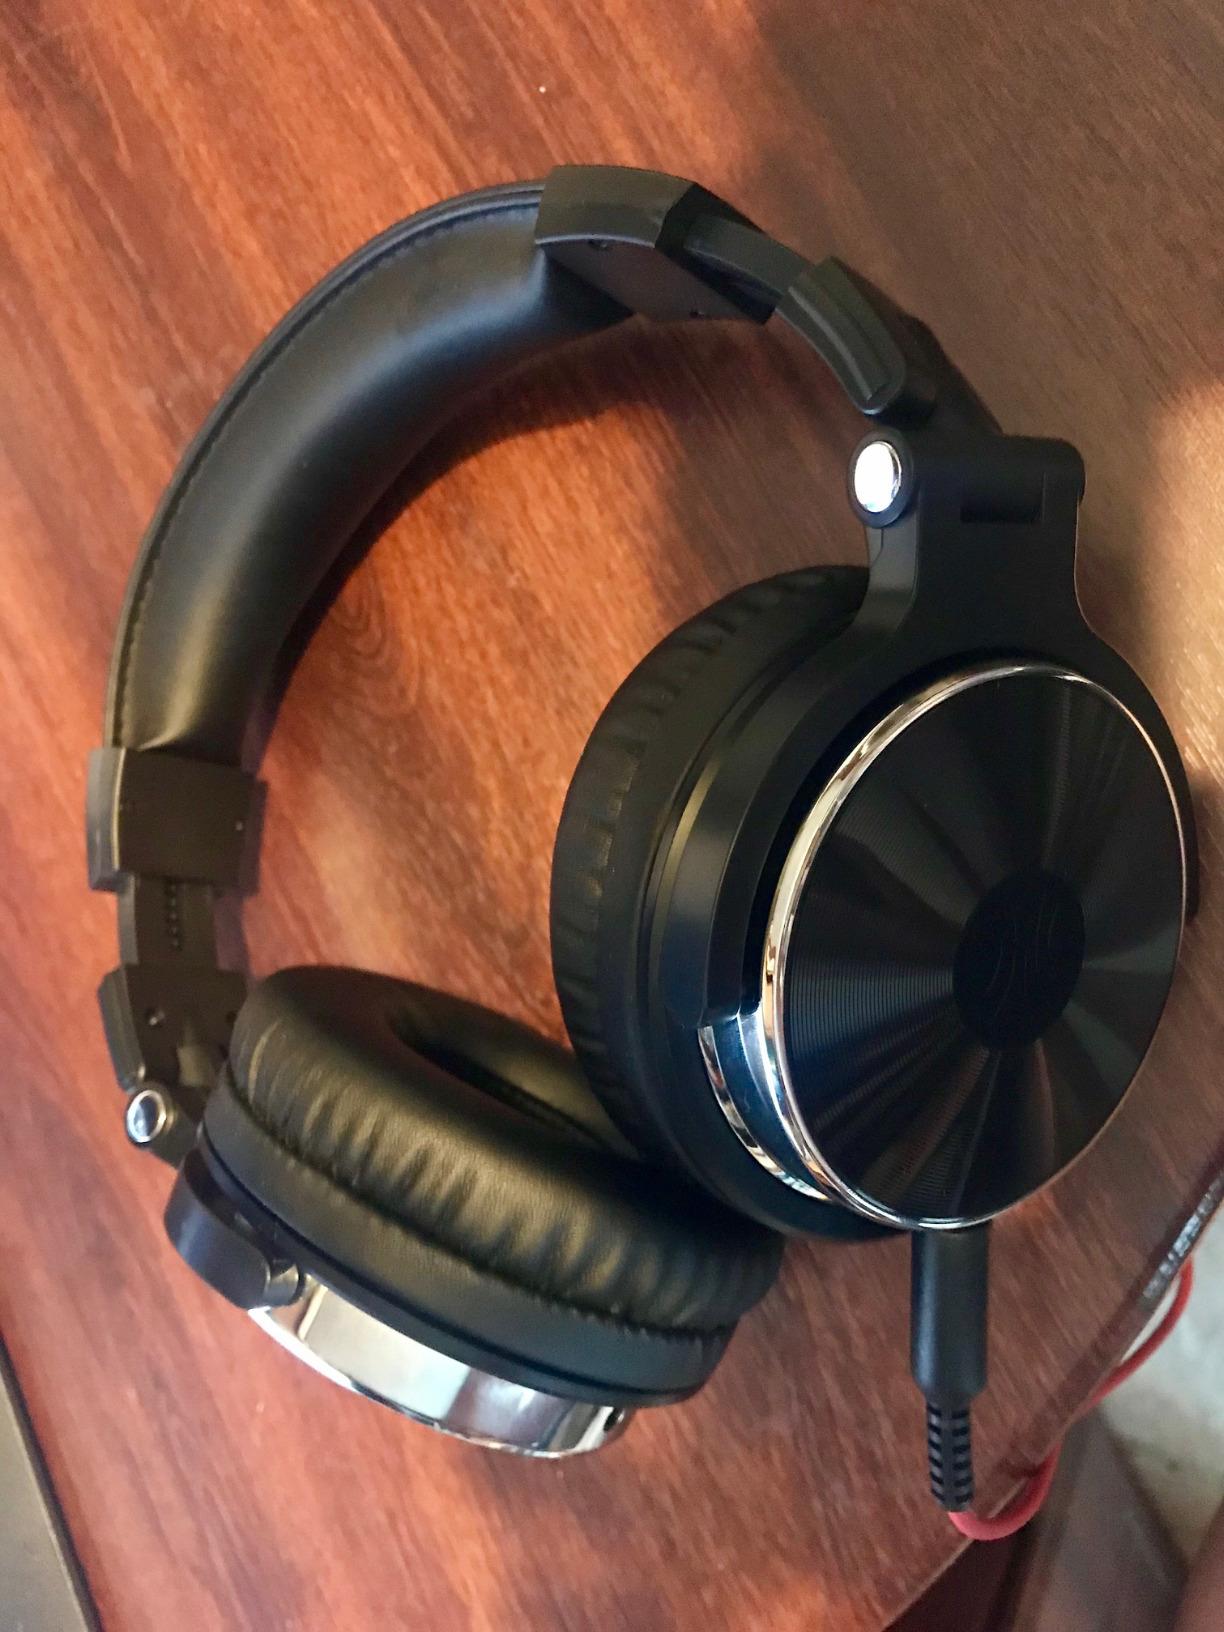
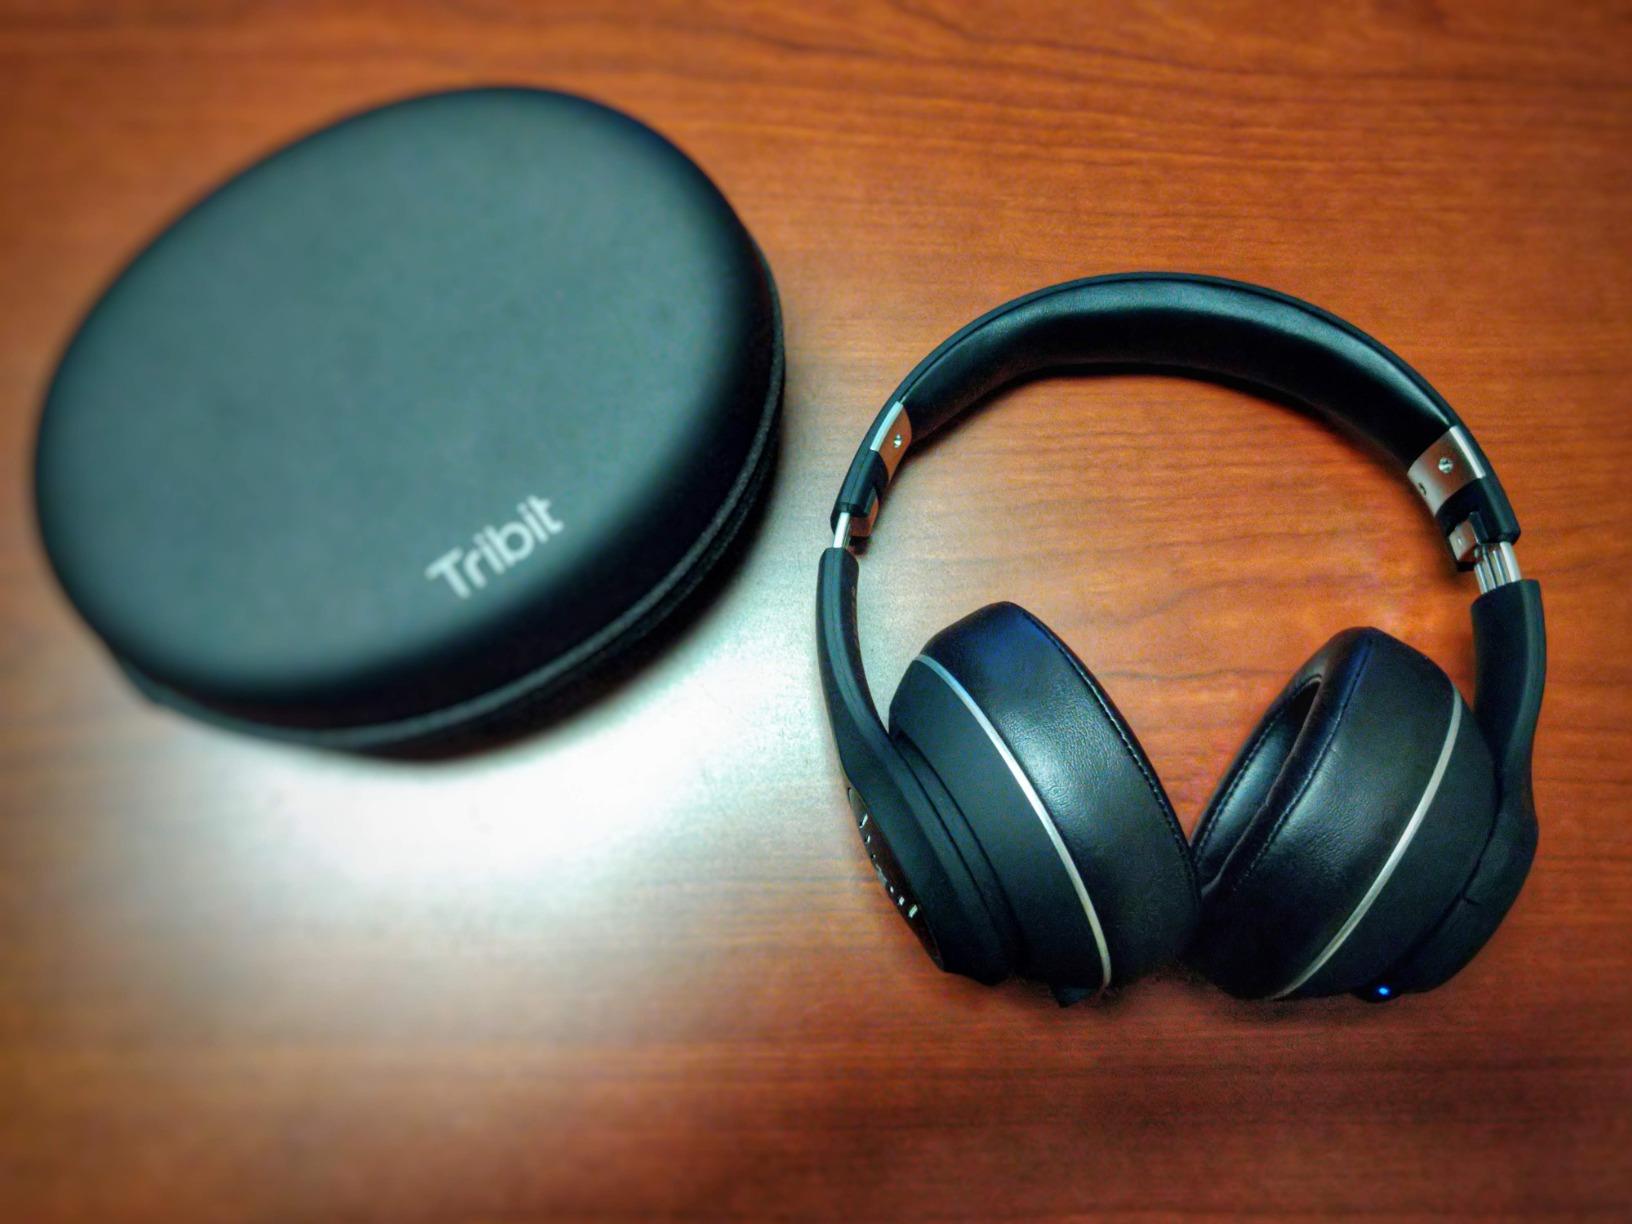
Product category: headphones
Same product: no